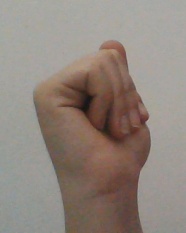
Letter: saad